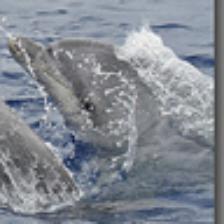
Label: NonHuman